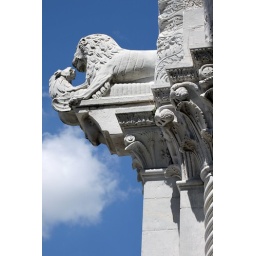
A stone lion bathes in sunlight on the west front of the Duomo di Lucca